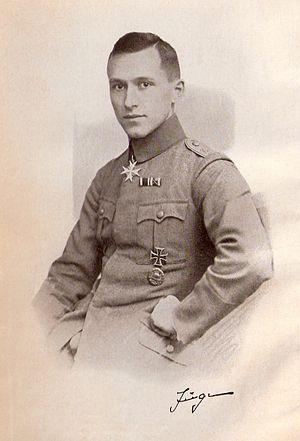
Ernst Jünger en uniforme arborant ses médailles et distinctions militaires de la Première Guerre mondiale.
14 - Des armes et des mots est le titre français d’une série dramatique internationale qui se consacre au sujet de la Première Guerre mondiale à travers des éléments documentaires et animés. Le réalisateur de tous les épisodes est Jan Peter, les auteurs sont Jan Peter et Yury Winterberg. Le scénariste et producteur néerlandais, Maarten van der Duin, ainsi que l'auteur de la BBC, Andrew Bampfield, ont contribué au développement.
Ernst Jünger, né le 29 mars 1895 à Heidelberg et mort le 17 février 1998 à Riedlingen, est un écrivain allemand.